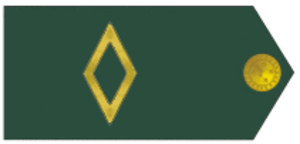
Cet article donne les grades en vigueur dans les Forces armées brésiliennes.